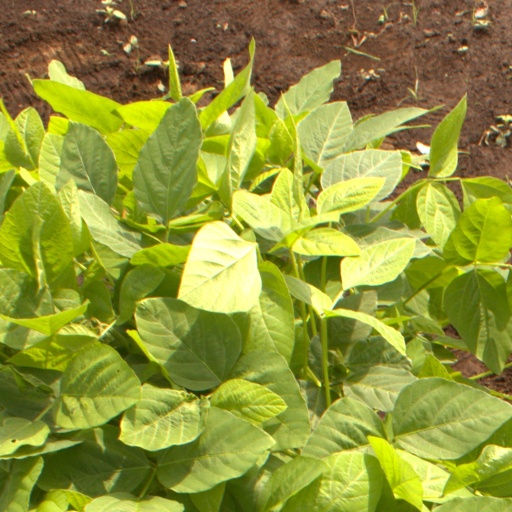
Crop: soybean